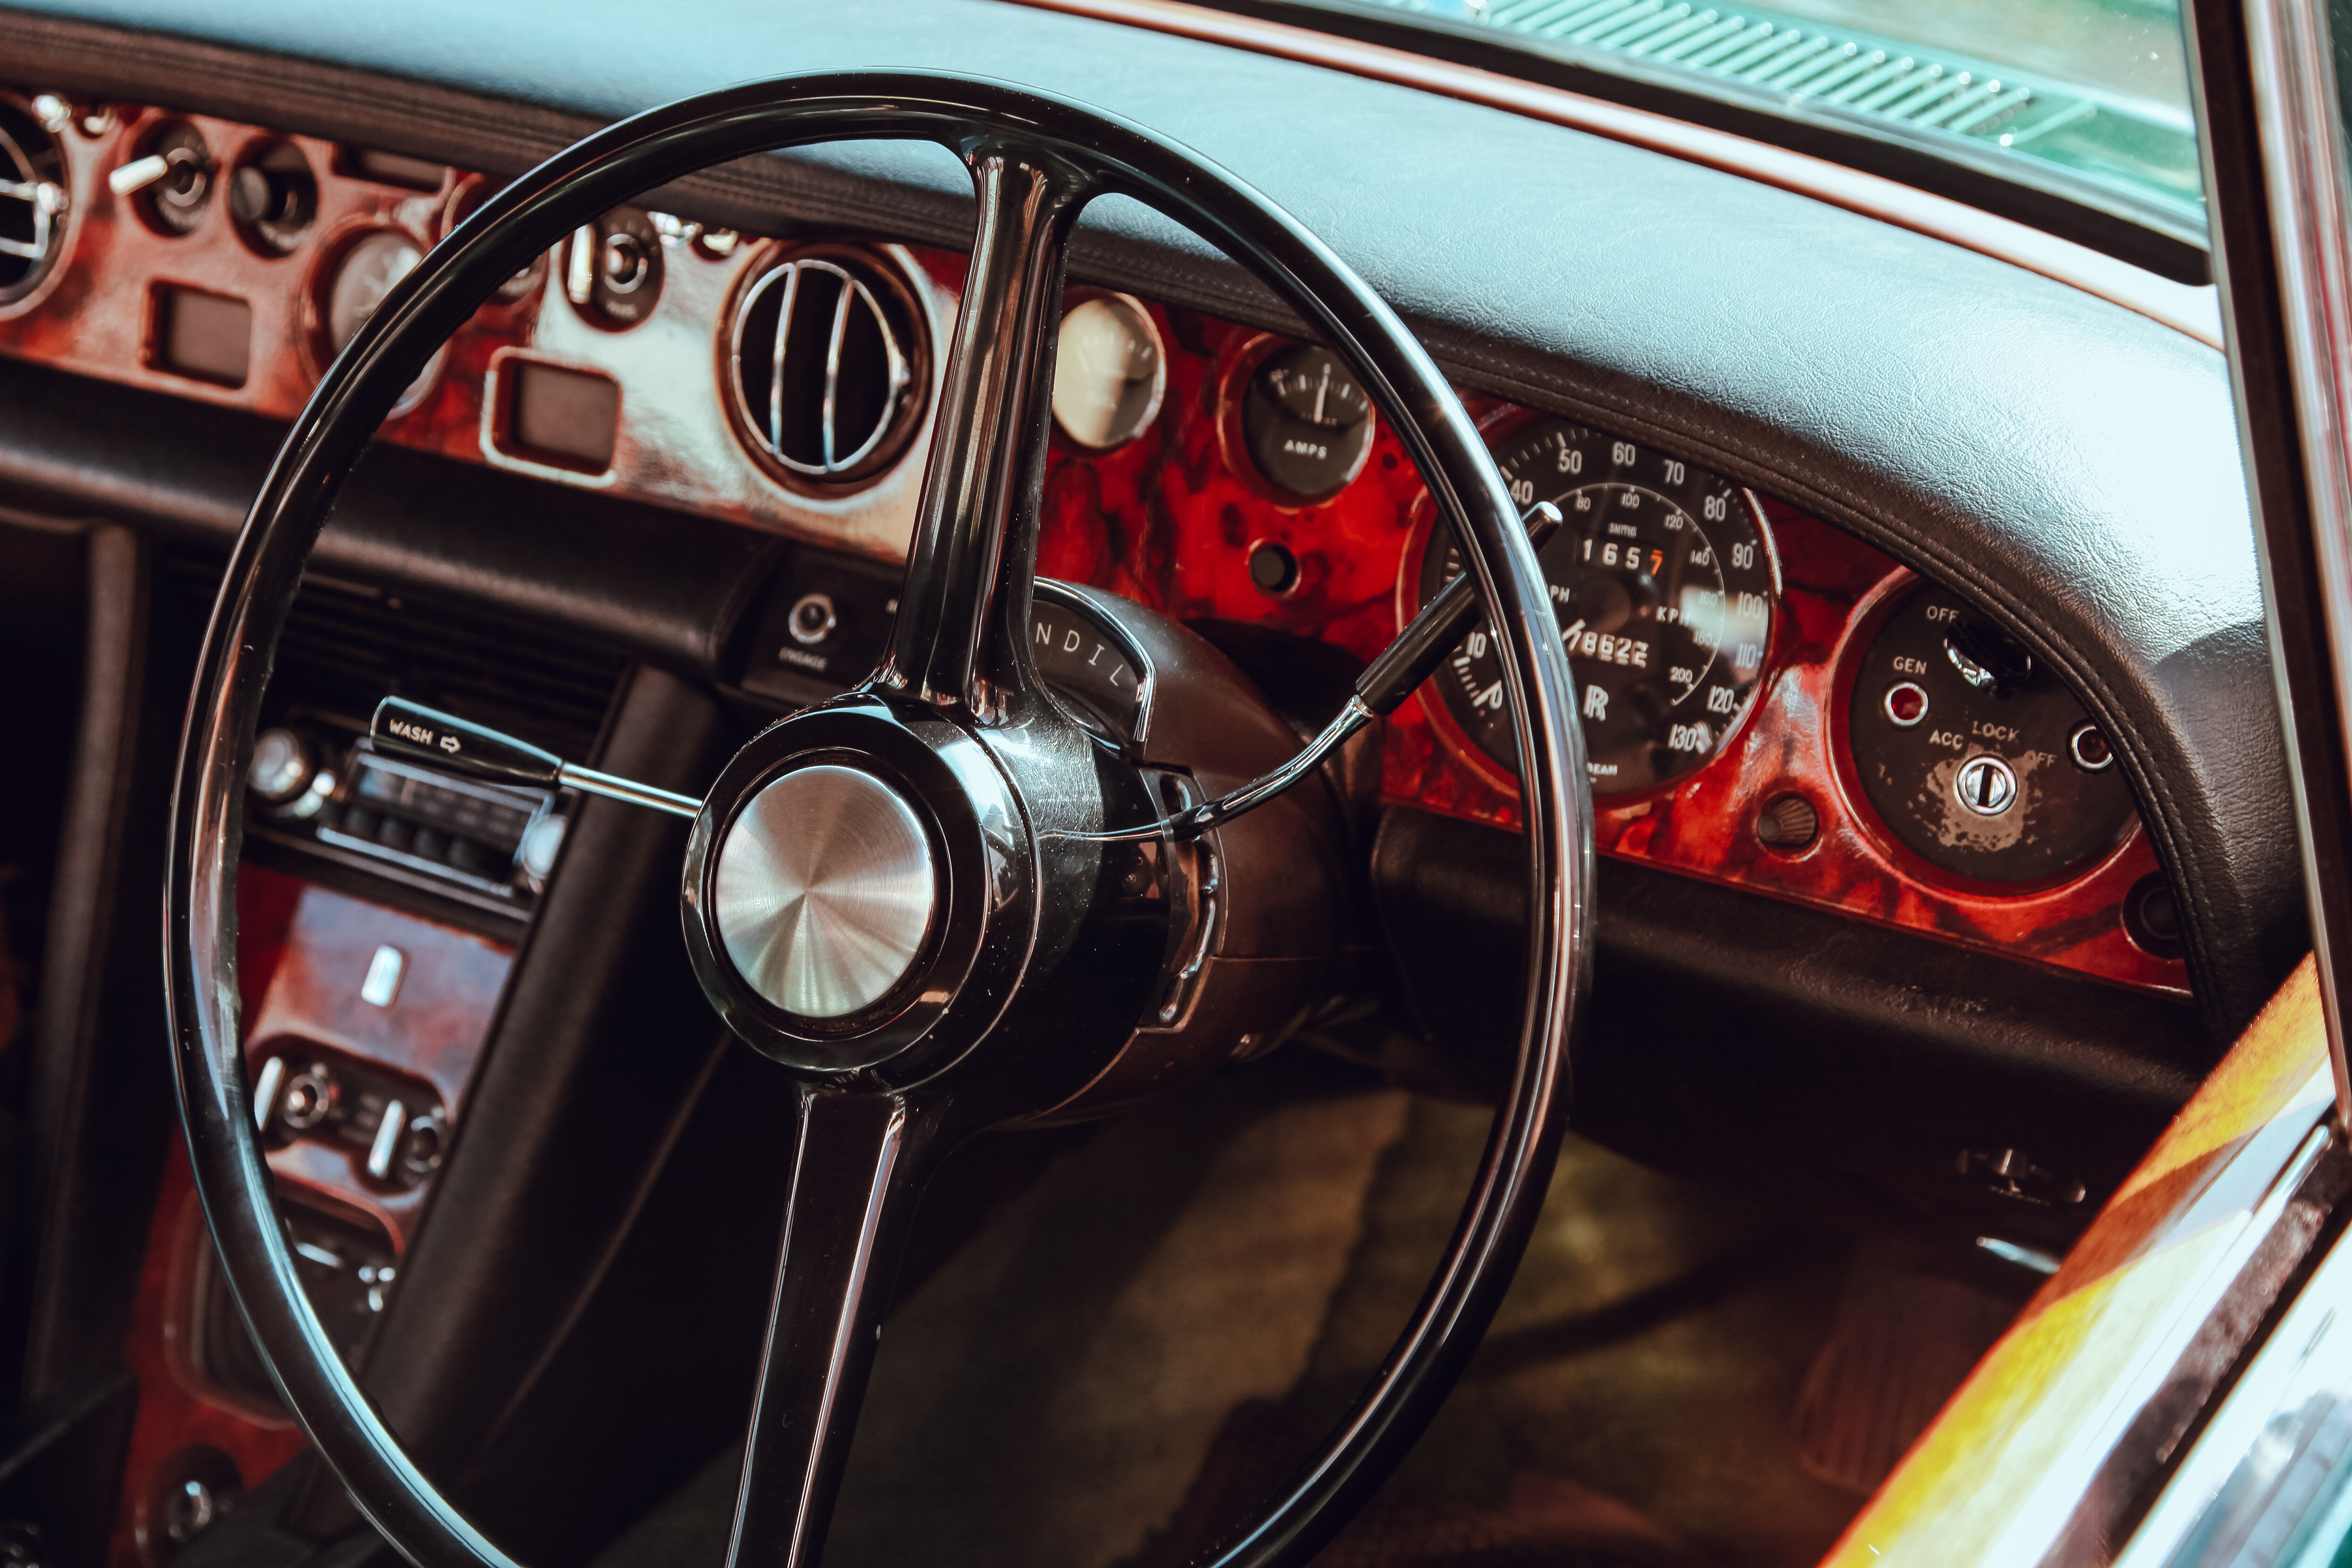
car, vintage, wheel, retro, vehicle, steering wheel, sports car, vintage car, classic, antique car, land vehicle, automobile make, automotive exterior, compact car, luxury vehicle, steering part, dashabord